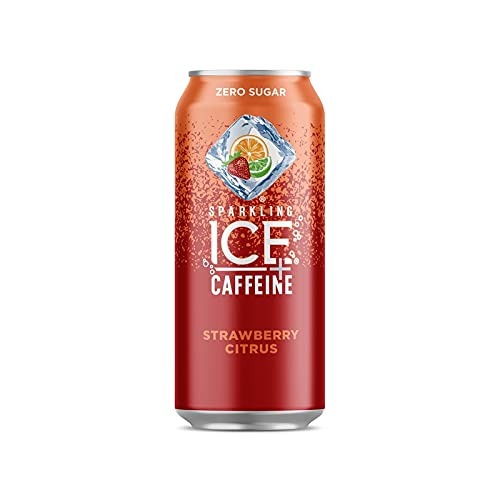
Item Name: Sparkling Ice ST. Citrus, 16 Fl Oz
Product Description: Sparkling Ice ST. Citrus
Value: 16.0
Unit: Fl Oz

Price: 1.25